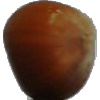
Label: Nut Forest 1